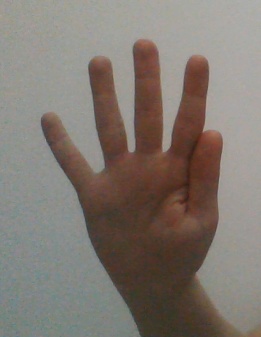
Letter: sheen